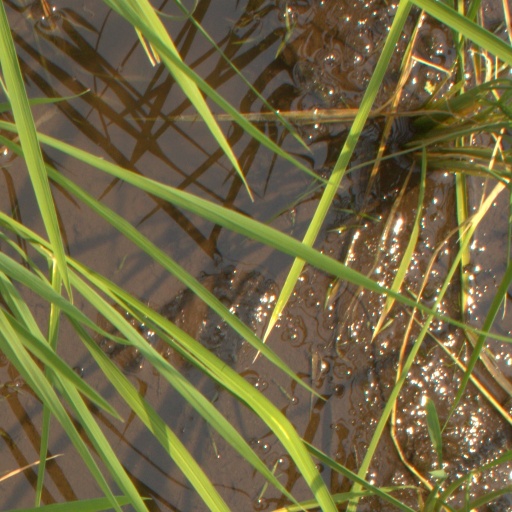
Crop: rice